Multirate filter bank and multidimensional directional filter banks

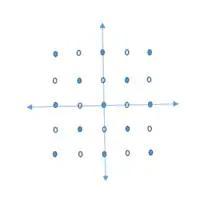
The quincunx Lattice

It is important to analyze filter banks from a frequency domain perspective in terms of subband decomposition and reconstruction. However, equally important is a Hilbert space interpretation of filter banks, which plays a key role in geometrical signal representations.